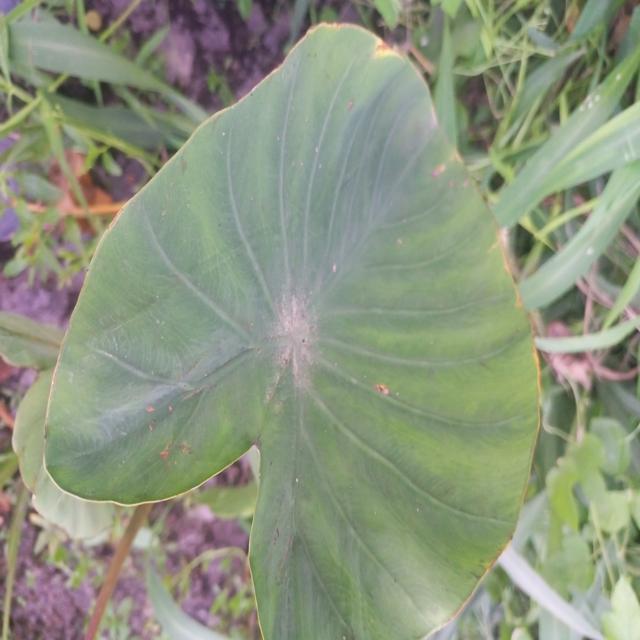
Label: Mid_Blight